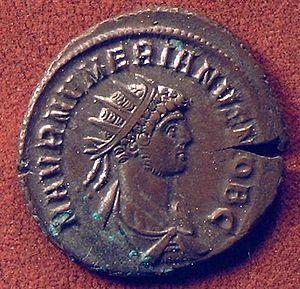
Dans l'histoire de l'Empire romain, l’Anarchie militaire désigne la succession rapide d'empereurs issus des rangs de l'armée et portés au pouvoir par un coup d’État. Elle s'ouvre par l'assassinat d’Alexandre Sévère en 235, et la fin de la dynastie des Sévères, culmine avec les trente tyrans et perdure jusqu’à l'arrivée au pouvoir de Dioclétien, en 284, qui réforme en profondeur les institutions romaines, réunifie l'empire et rétablit la situation sur les frontières.
Carus, né vers 230 et mort en août 283, est empereur romain de 282 à sa mort, père de Carin et Numérien qui lui succèdent. L'établissement de sa biographie a été influencé par les informations données par l'Histoire Auguste, qui ont été reprises par les historiens pendant plusieurs siècles avant d'être réfutées. Son règne éphémère est marqué par trois faits : son origine narbonnaise, qui interrompt la série des empereurs illyriens ; sa campagne contre les Sassanides, adversaires de l'Empire romain, couronnée par la destruction de leur capitale ; sa mort soudaine, foudroyé après sa victoire.
Numérien est empereur romain d'août 283 à novembre 284.